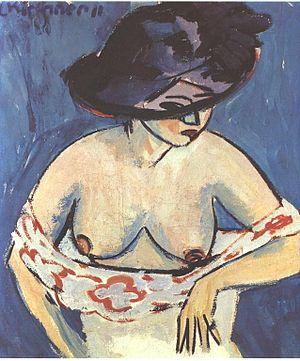
Liste des œuvres de Ernst Ludwig Kirchner.
Demi nu féminin avec chapeau est une peinture expressionniste de Ernst Ludwig Kirchner réalisée en 1911.